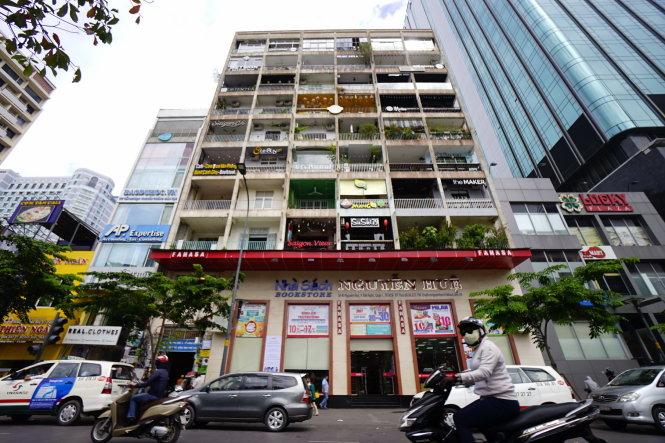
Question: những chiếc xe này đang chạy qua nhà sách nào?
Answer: nhà sách nguyễn huệ